Food and Drugs Authority (Ghana)

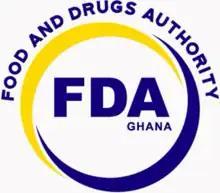
Food and Drugs Authority logo

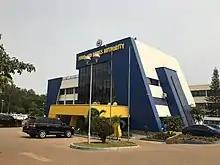
Food and Drugs Authority building

The Food and Drugs Authority (or FDA, formerly known as the Food and Drugs Board) is a Ghanaian government agency responsible for the inspection, certification, and proper distribution of foods and food products as well as drugs in Ghana.The FDA exists to ensure the safety, quality and efficacy of human and veterinary drugs, food, biological products, cosmetics, medical devices, household.